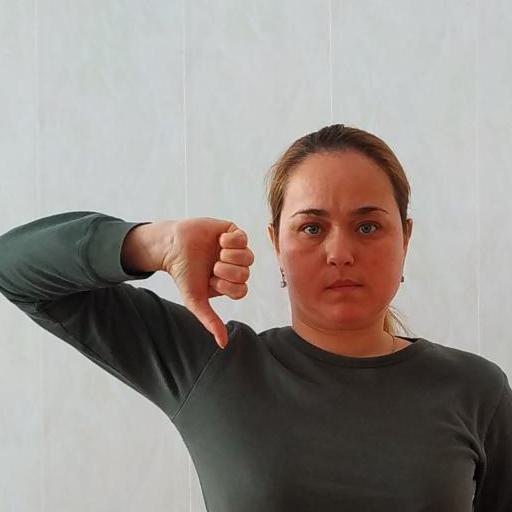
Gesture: dislike